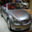
Label: automobile